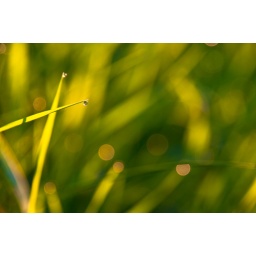
After enjoying the wedding in picture number 301, I took this while walking home during the sunrise at 5am.